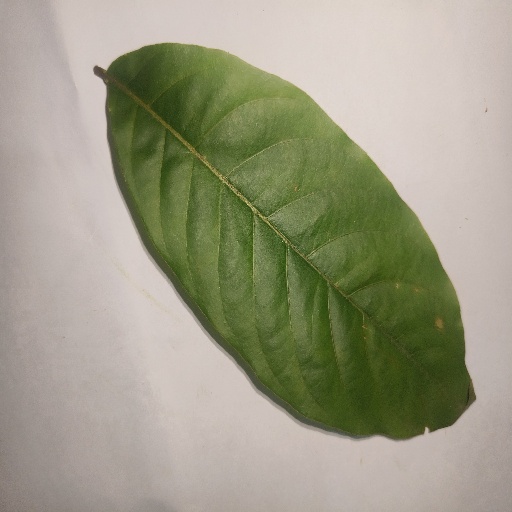
Species: HariTaki
Leaf condition: Healthy Leaf